Wayne Harper

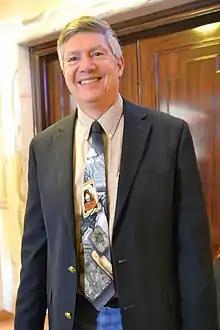
Harper in February 2014

Wayne A. Harper (born February 27, 1956) is an American politician and a Republican member of the Utah State Senate representing District 16 since 2023. Prior to redistricting he represented District 6 starting in 2013. Harper served in the Utah House of Representatives from January 1, 1997, until December 31, 2012, in the District 43 seat.